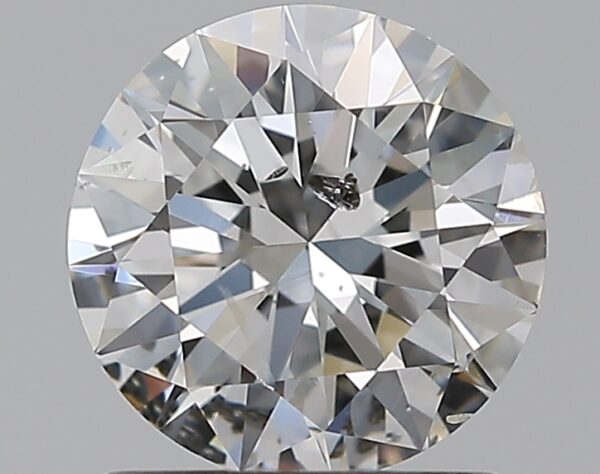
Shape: round
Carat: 1.01
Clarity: SI2
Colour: G
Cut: EX
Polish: EX
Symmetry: EX
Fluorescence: N
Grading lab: HRD
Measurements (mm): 6.45 x 6.49 x 3.93